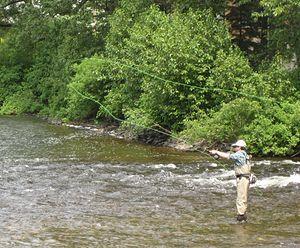
Pêcheur au saumon sur la rivière Matapédia (fosse Les Fourches, Causapscal, Québec). Photo prise par Declic le 26 juin 2006.
La pêche à la mouche est à la fois une activité de pleine nature, un loisir et un sport qui consiste à pêcher un poisson avec un leurre nommé mouche de pêche qui dans la plupart des cas représente soit un insecte, soit sa larve.
La Gaspésie est une péninsule située au centre-est du Québec, à l'est de la vallée de la Matapédia, et entourée des eaux du fleuve Saint-Laurent au nord, du golfe St-Laurent à l'est et de la baie des Chaleurs au sud. Le nom de Gaspésie est un dérivé du mot Gaspé qui est un dérivé du terme micmac « Gespeg » signifiant « fin des terres ».
Le saumon atlantique ou saumon de l'Atlantique est une espèce de poissons appartenant à la famille des Salmonidés. Il vit dans les zones tempérées, fraiches et froides de l'océan Atlantique.